Southeastern Plains (ecoregion)

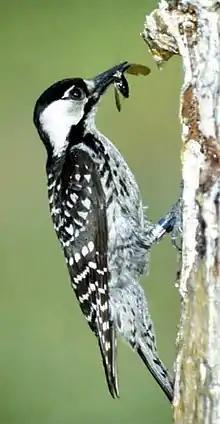

The ecoregion has a moderate to dense network of perennial streams and rivers, generally moderate to low gradient, often with sandy substrates. There are few natural lakes but several large reservoirs.